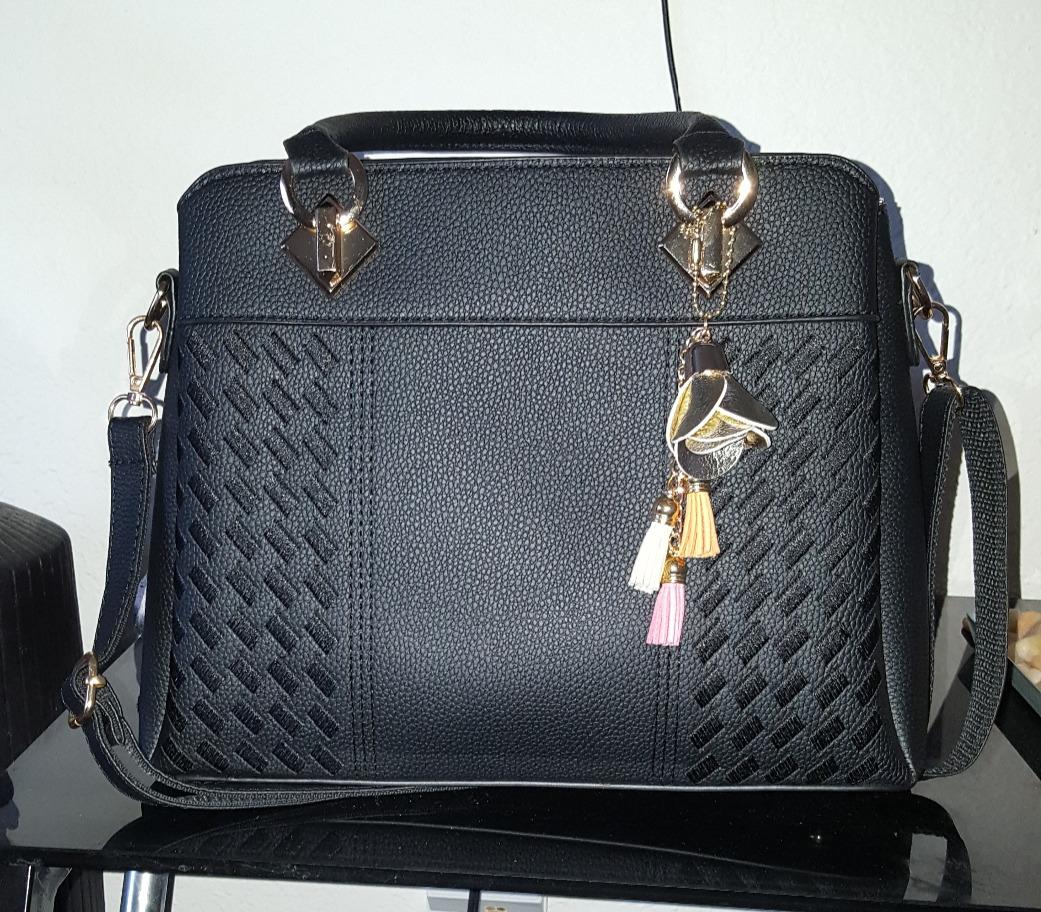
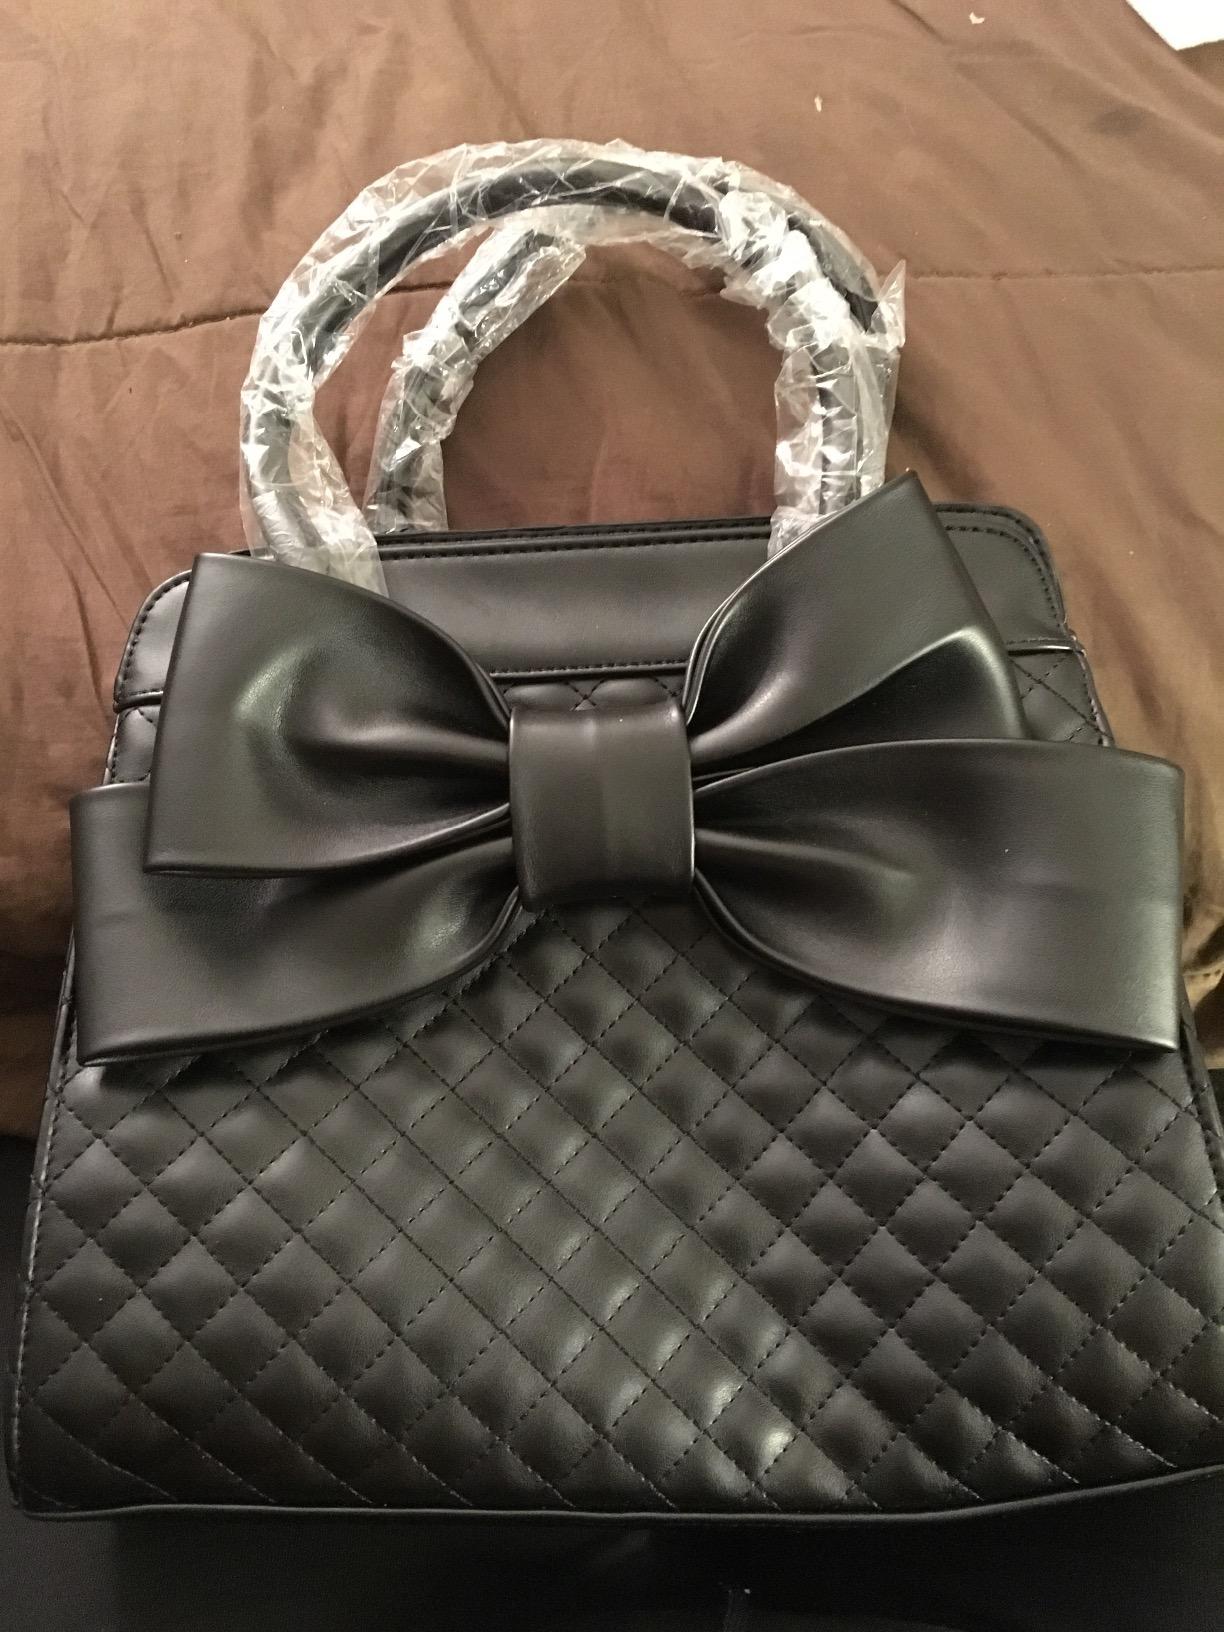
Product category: accessories_handbag
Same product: no